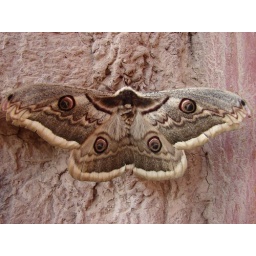
a butterfly in mountain